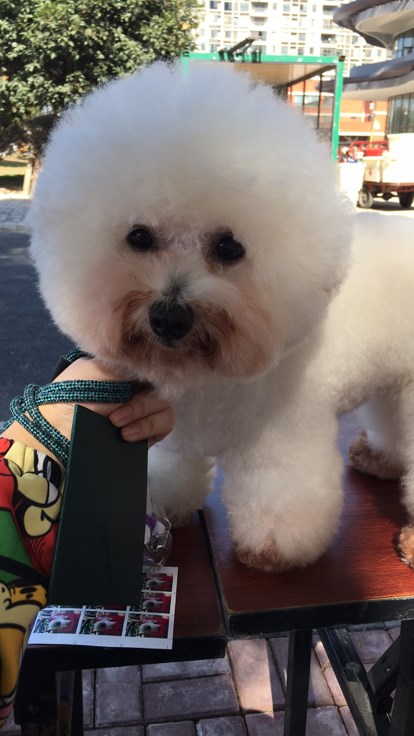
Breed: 3083-n000117-Bichon_Frise